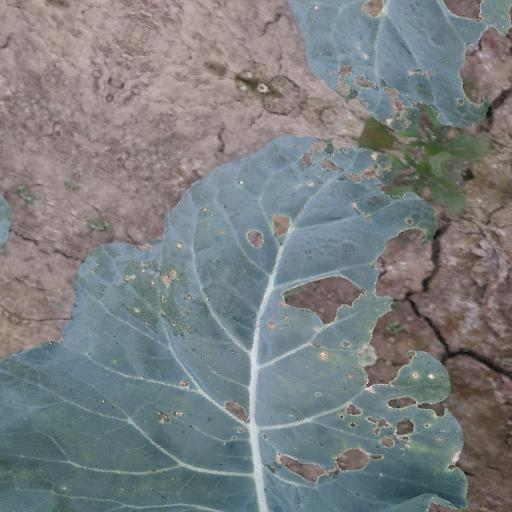
Label: Black Rot